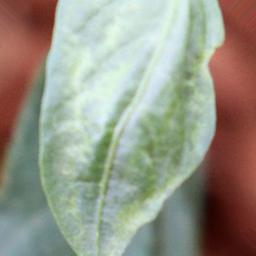
Label: healthy